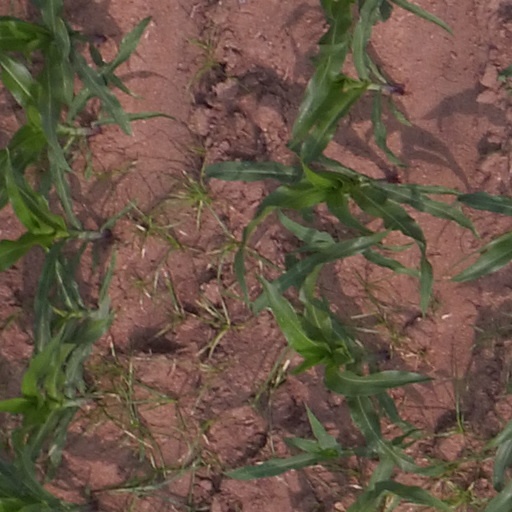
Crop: maize; corn